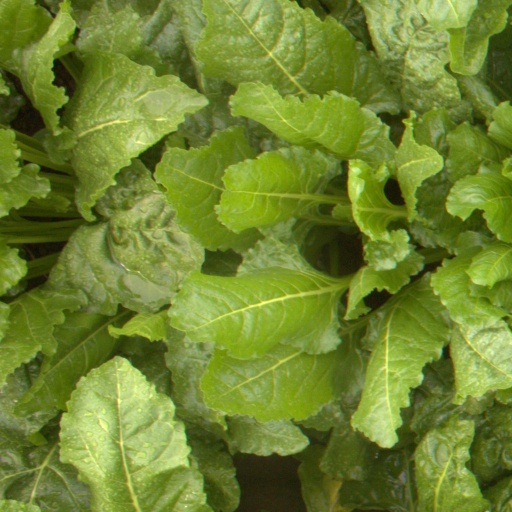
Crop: sugar beet